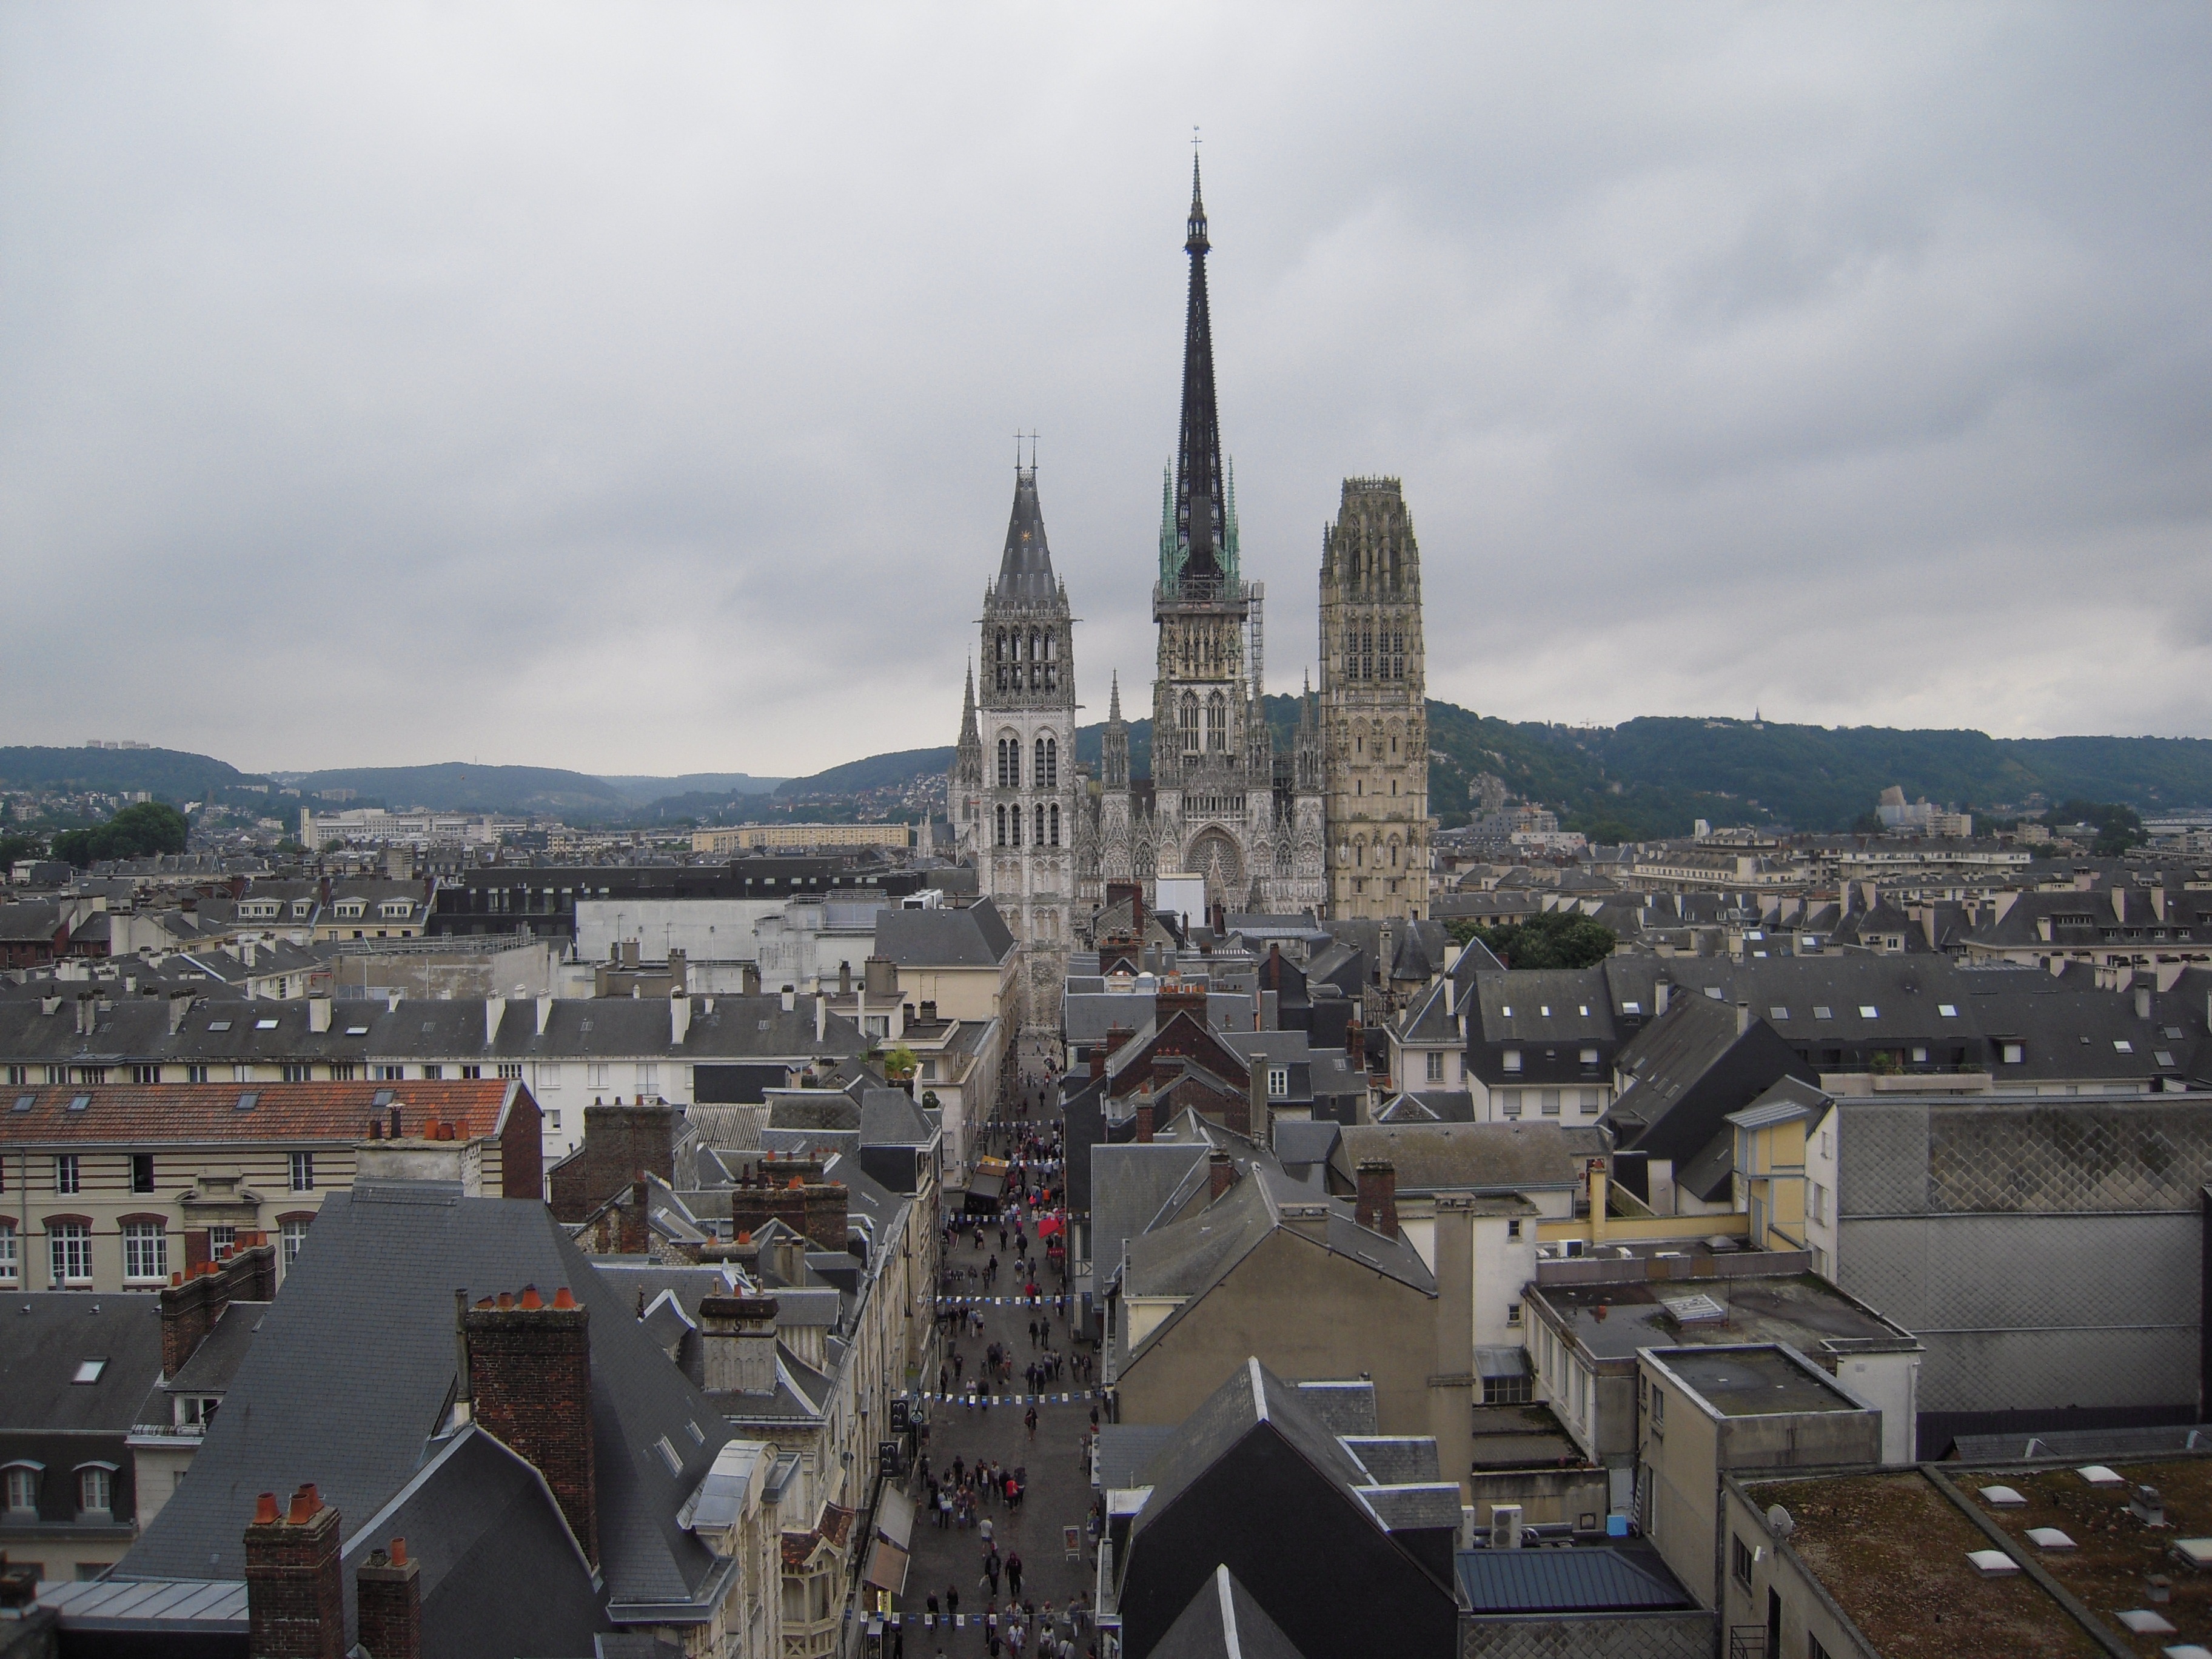
skyline, house, building, city, skyscraper, cityscape, panorama, downtown, tower, landmark, cathedral, tourism, place of worship, spire, beautiful, european, metropolis, aerial photography, human settlement